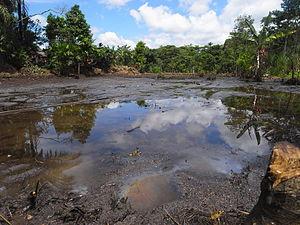
Pollution pétrolière (pétrole et/ou boues de forage dans le champs pétrolier de Lago Agrio, en Ecuador exploité à partir de 1993 par w:fr:Petroecuador (photo prise en 2007)
"Dans le domaine de la géotechnique, les boues de forage font partie des ""fluides de forage"".